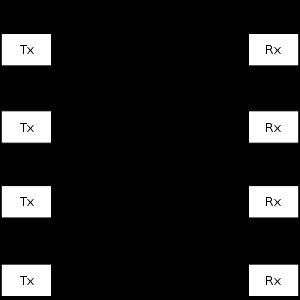
Multiple-Input Multiple-Output ou MIMO est une technique de multiplexage utilisée dans les radars, réseaux sans fil et les réseaux mobiles permettant des transferts de données à plus longue portée et avec un débit plus élevé qu’avec des antennes utilisant la technique SISO.
LTE-Advanced est une norme de réseau de téléphonie mobile de 4ᵉ génération définie par l’organisme de normalisation 3GPP qui fait partie des technologies réseaux retenues par l'Union internationale des télécommunications comme norme 4G IMT-Advanced. LTE signifie Long Term Evolution. Son successeur est la 5G.